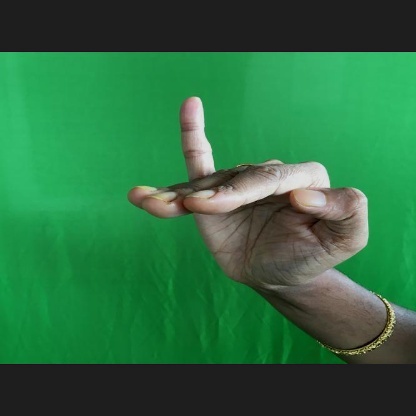
Mudra: Hamsapaksha